Virginia–Rainy Lake Lumber Company Manager's Residence

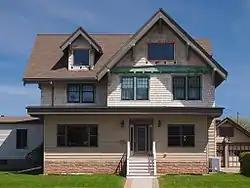
The Virginia–Rainy Lake Lumber Company Manager's Residence from the west

The Virginia–Rainy Lake Lumber Company Manager's Residence is a historic house in Virginia, Minnesota, United States. It was built in 1910 to provide upscale quarters for the manager of the Virginia–Rainy Lake Lumber Company, the largest lumber company in the area. The house was listed on the National Register of Historic Places in 1980 for its local significance in the themes of industry and social history. It was nominated for reflecting the social distance enforced between industry elites and laborers in the early 20th century. The city's working class population at the time was crowded into boarding houses and small cottages, and it was common for large companies to erect lavish residences for their managerial class in the belief that telegraphing class distinctions was essential for maintaining workforce discipline.